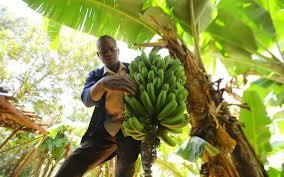
Huyu ni mwanaume ambaye anaonekana kuwa katika shamba la migomba , anaonekana akiwa ameshikilia rundo la ndizi lenye rangi ya kijani kibichi . Ambazo zinaonyesha kwamba hazijaiva. Mwanaume huyu anaonekana akiwa katika  bustani la ndizi.